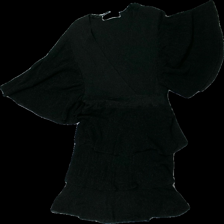
View: front
Type: Dress
Category: Ladies
Brand: Zara
Colors: Black
Material: unknown
Pattern: Glitter
Cut: Regular
Size: S
Season: All
Price range: 100-150
Recommended usage: Reuse
Description: black dress with glitter thread